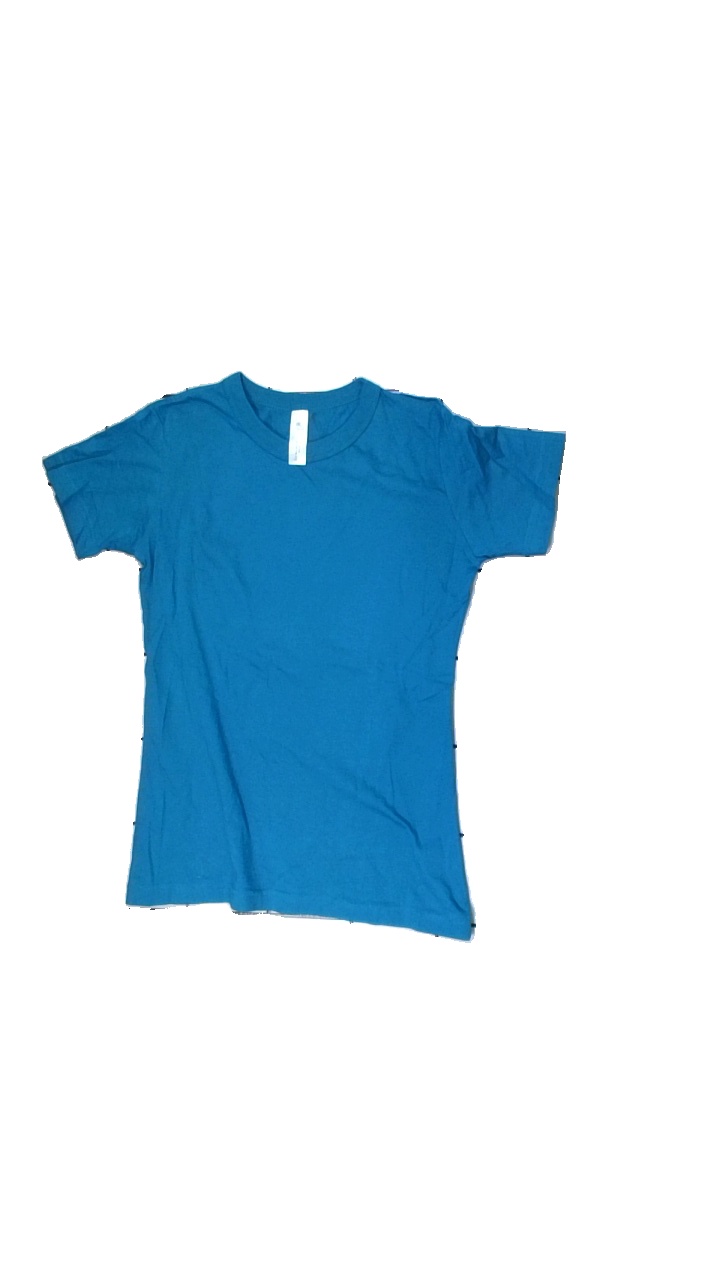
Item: Shirt (Ladies)
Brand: B&c
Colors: Turquoise
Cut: Regular, C-collar
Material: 100% Cotton
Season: All
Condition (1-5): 4
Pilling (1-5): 4
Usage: Reuse
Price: <50